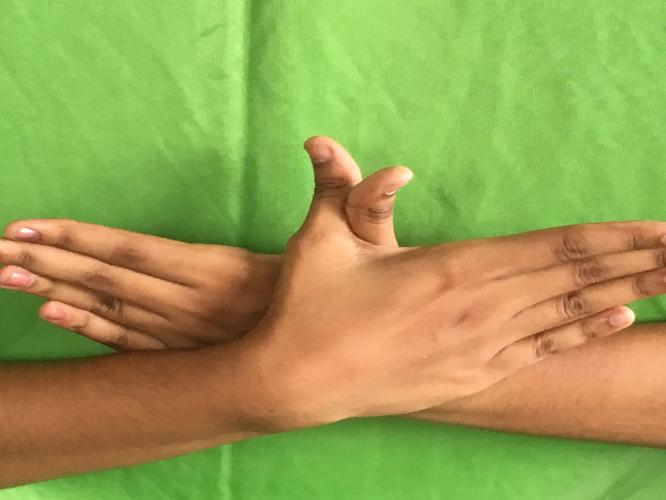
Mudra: Garuda
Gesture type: double_hand